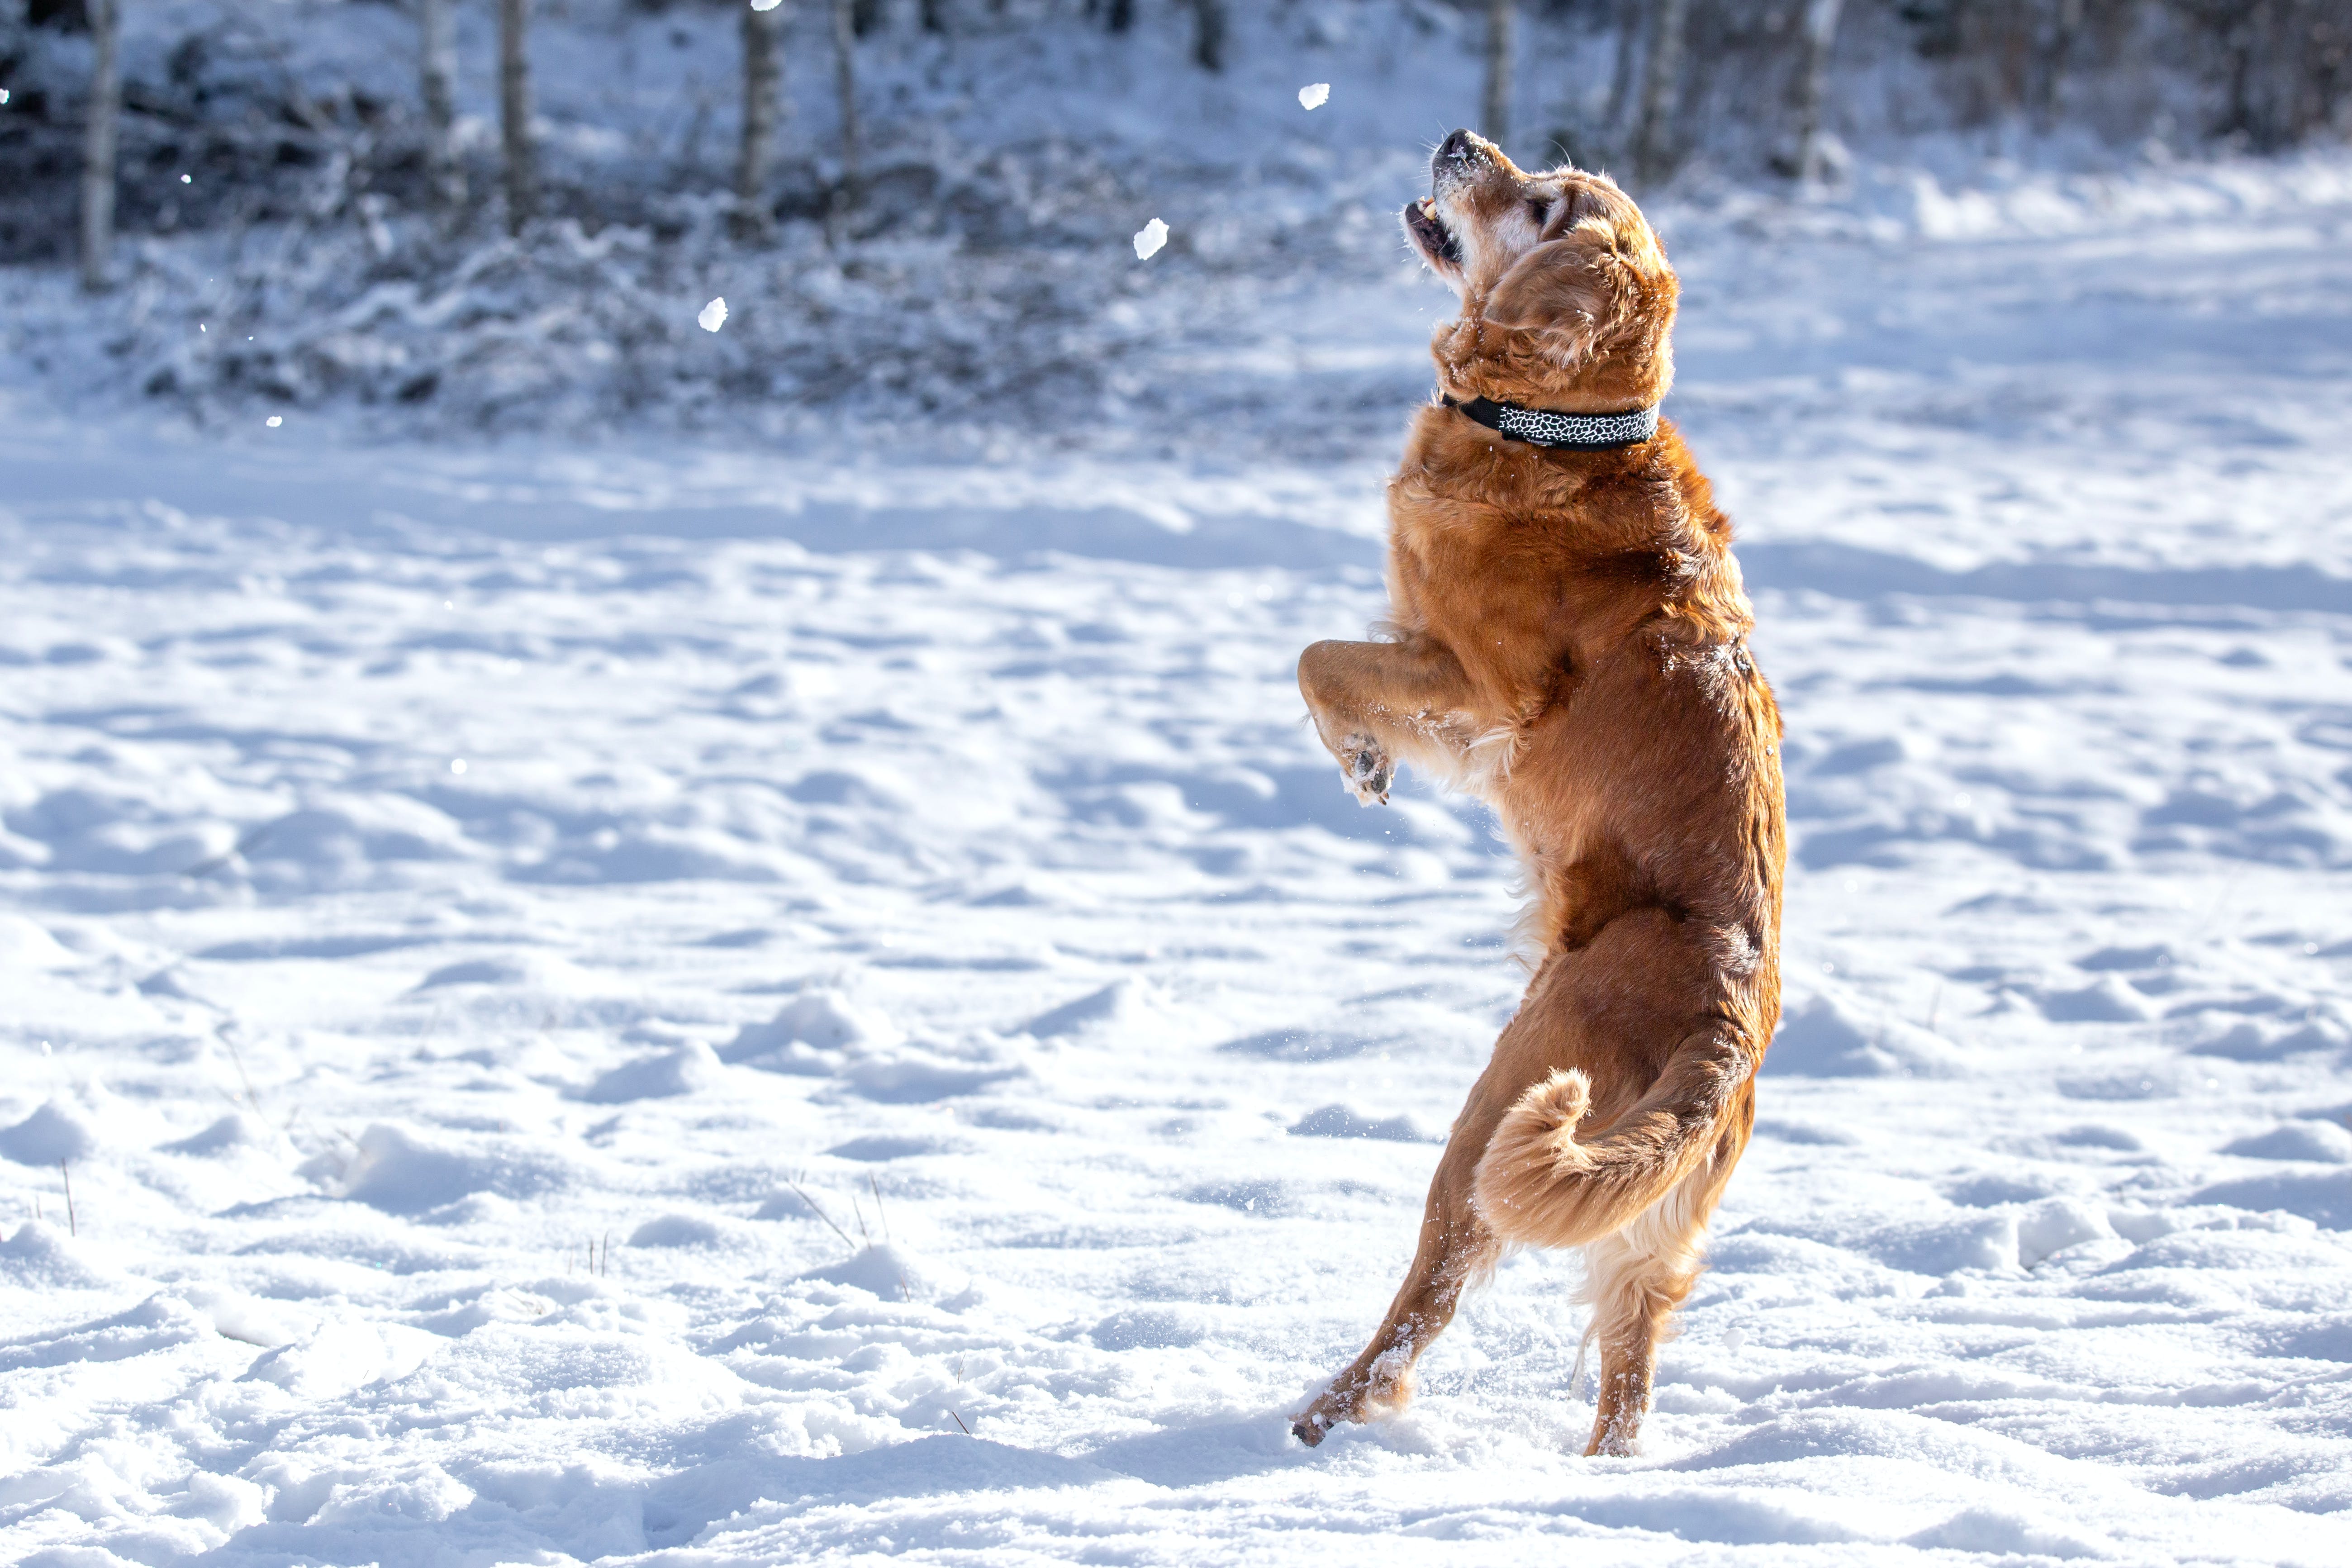
dog, snow, carnivore, dog breed, fawn, collar, freezing, tail, winter, Disc dog, sporting group, canidae, wildlife, ball, fun, working dog, guard dog, paw, dog sports, hunting dog